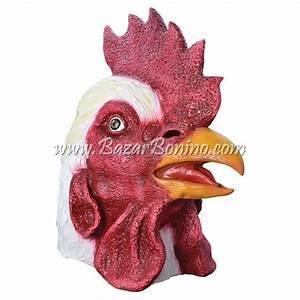
chicken